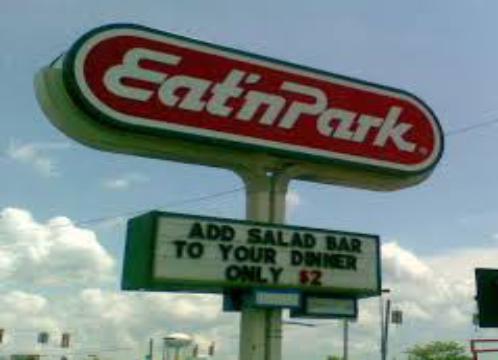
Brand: Eat'n Park
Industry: Food